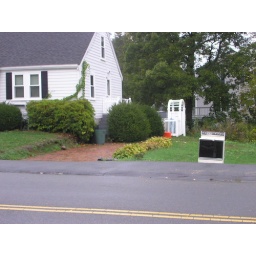
an oven near erics house